Argentina–Chile relations

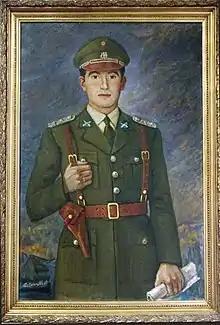
Chilean Carabineros Lieutenant Hernán Merino Correa

The relationship between the two countries can be traced back to an alliance during Spanish colonial times. Both colonies were offshoots of the Viceroyalty of Peru, with the Viceroyalty of the Río de la Plata (which Argentina was a part of) being broken off in 1776, and Chile not being broken off until independence. Argentina and Chile were colonized by different processes. Chile was conquered as a southward extension of the original conquest of Peru, while Argentina was colonized from Peru, Chile and from the Atlantic.